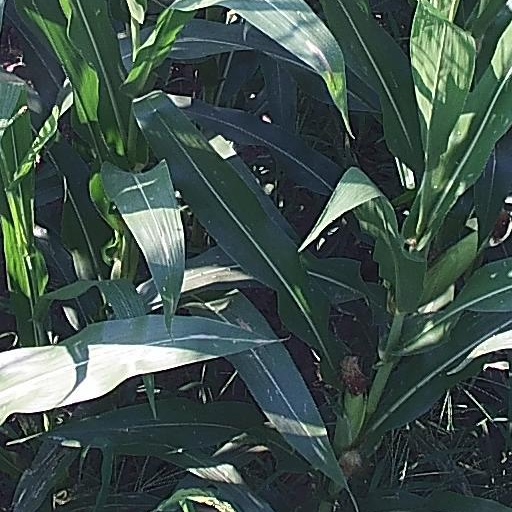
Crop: maize; corn